Adventureland (Iowa)

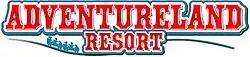
Current Adventureland Park logo.

Adventureland Resort (often referred to as Adventureland for short) is a theme park in Altoona, Iowa (just northeast of Des Moines). It is marketed as the Home of Iowa's Best Thrills.